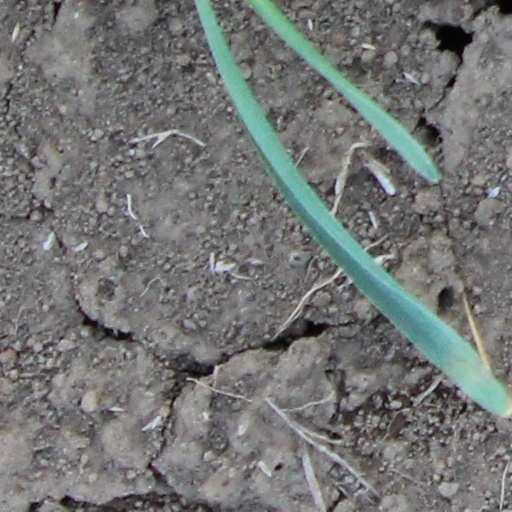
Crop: wheat